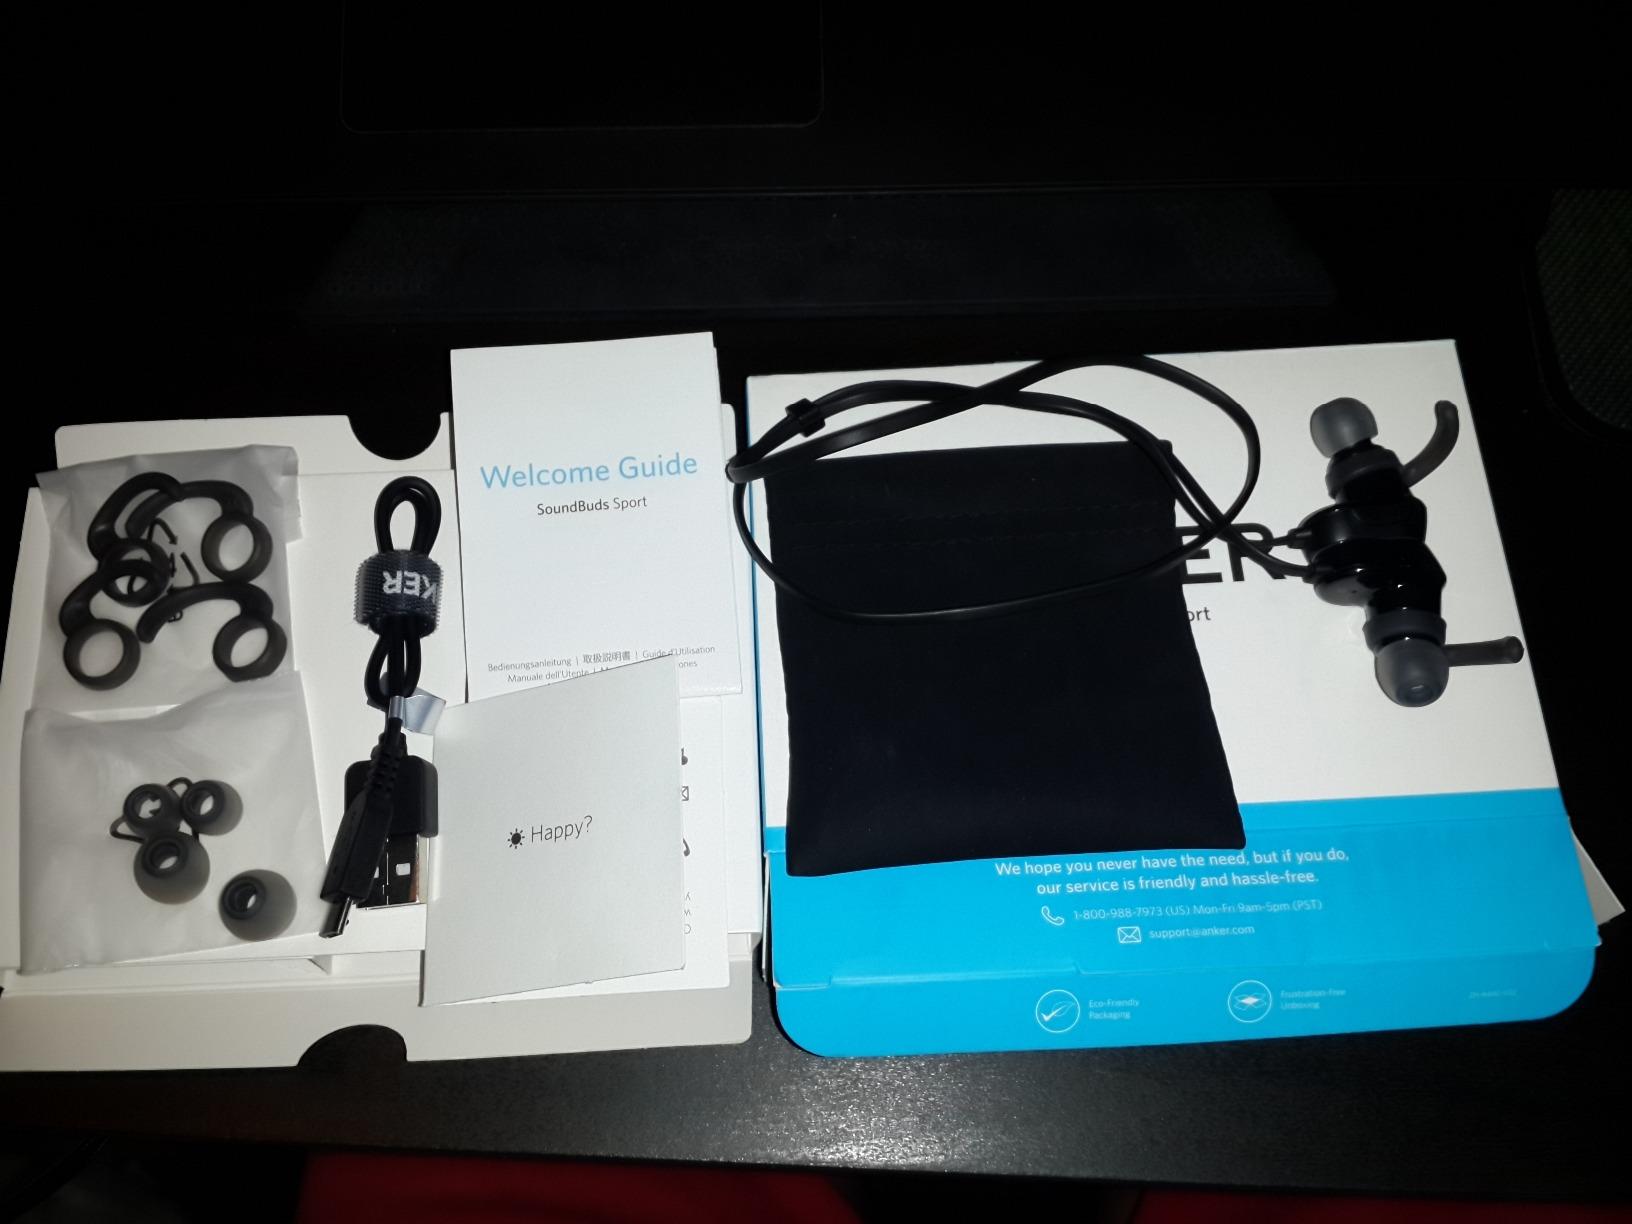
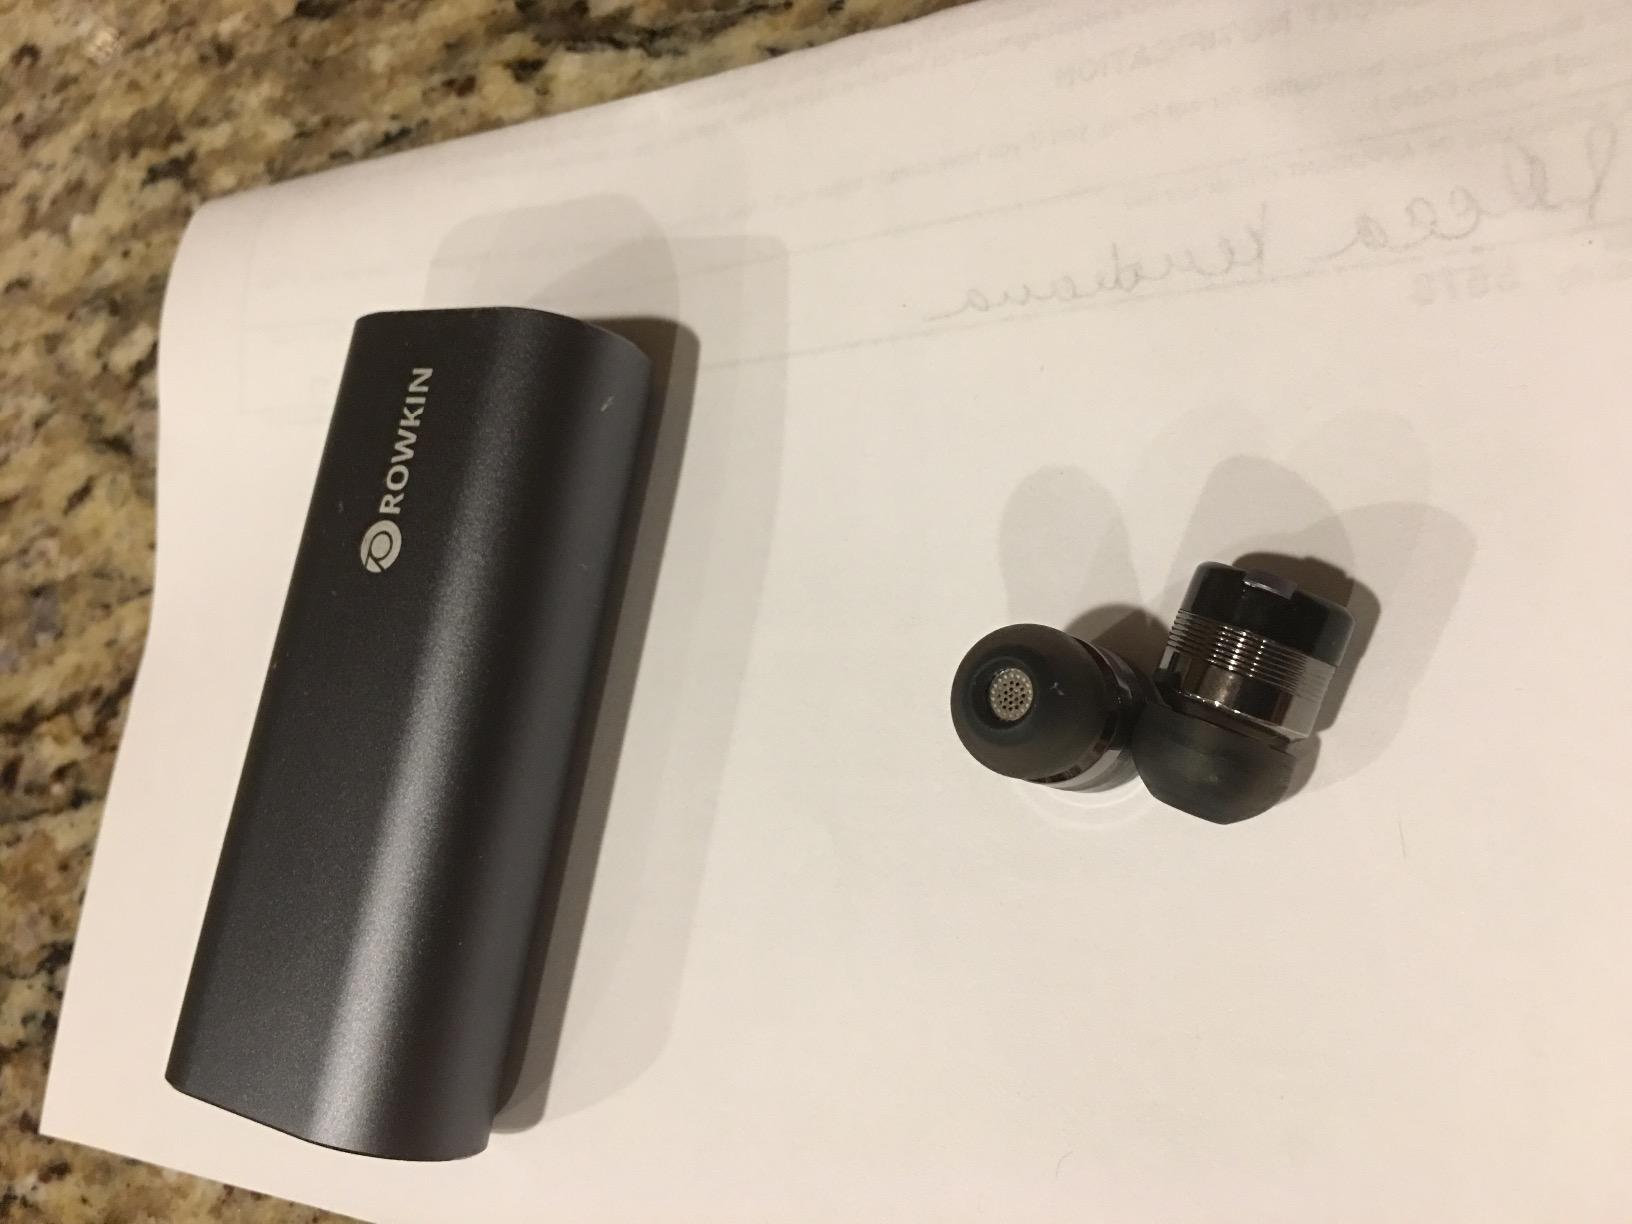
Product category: headphones
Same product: no